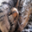
Label: cat